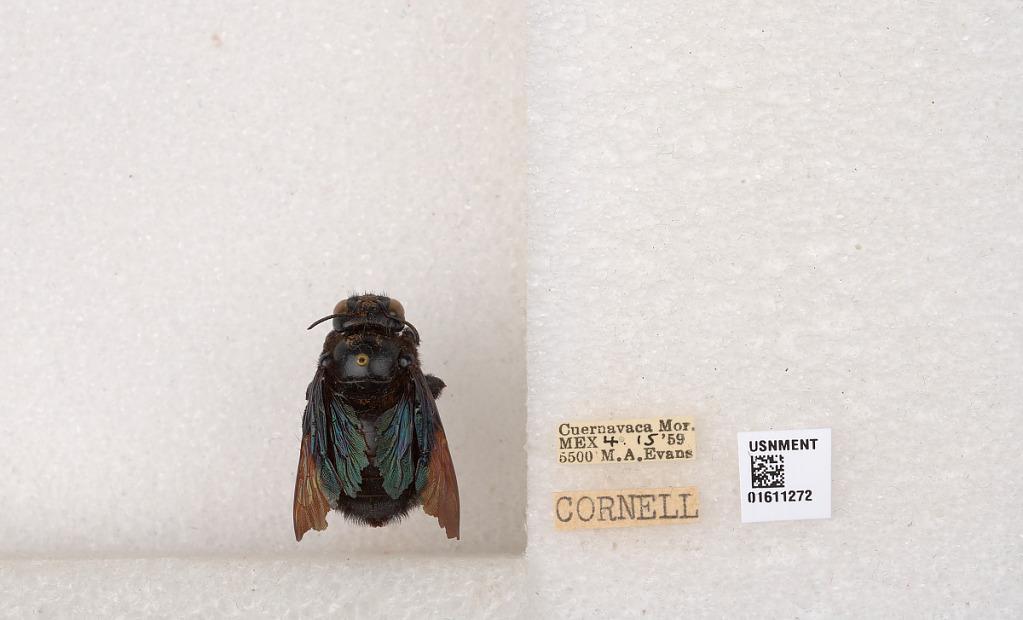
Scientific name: Xylocopa
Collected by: A. Maller
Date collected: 1959-4-15
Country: Mexico
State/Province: Morelos
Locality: Cuernavaca